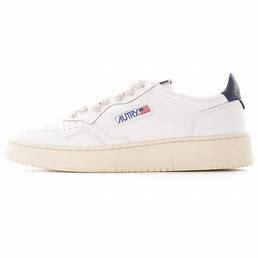
Brand: Autry
Model: Action Shoes 100